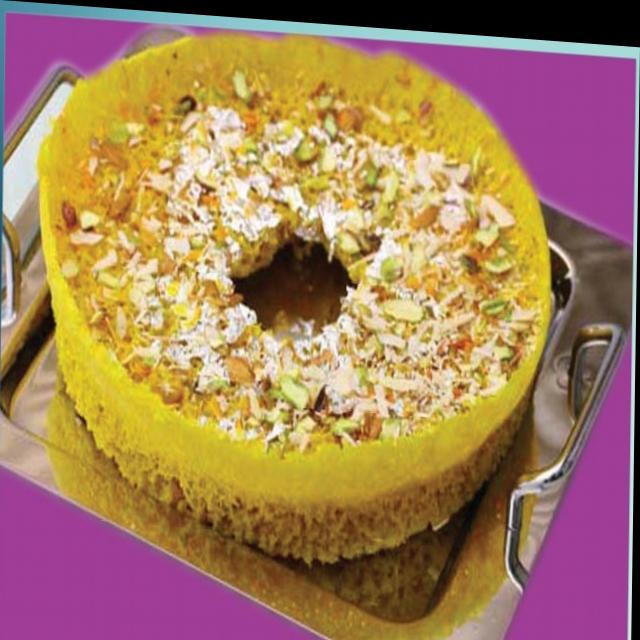
Dish: ghevar